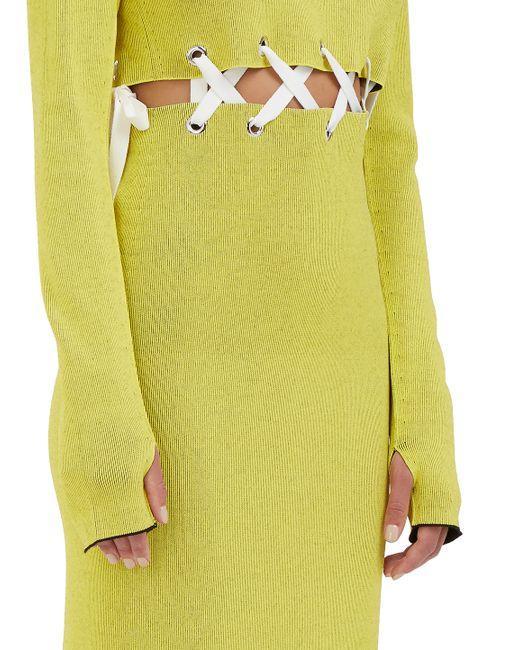
ausgeschnittenes Midikleid mit vollem Ärmel